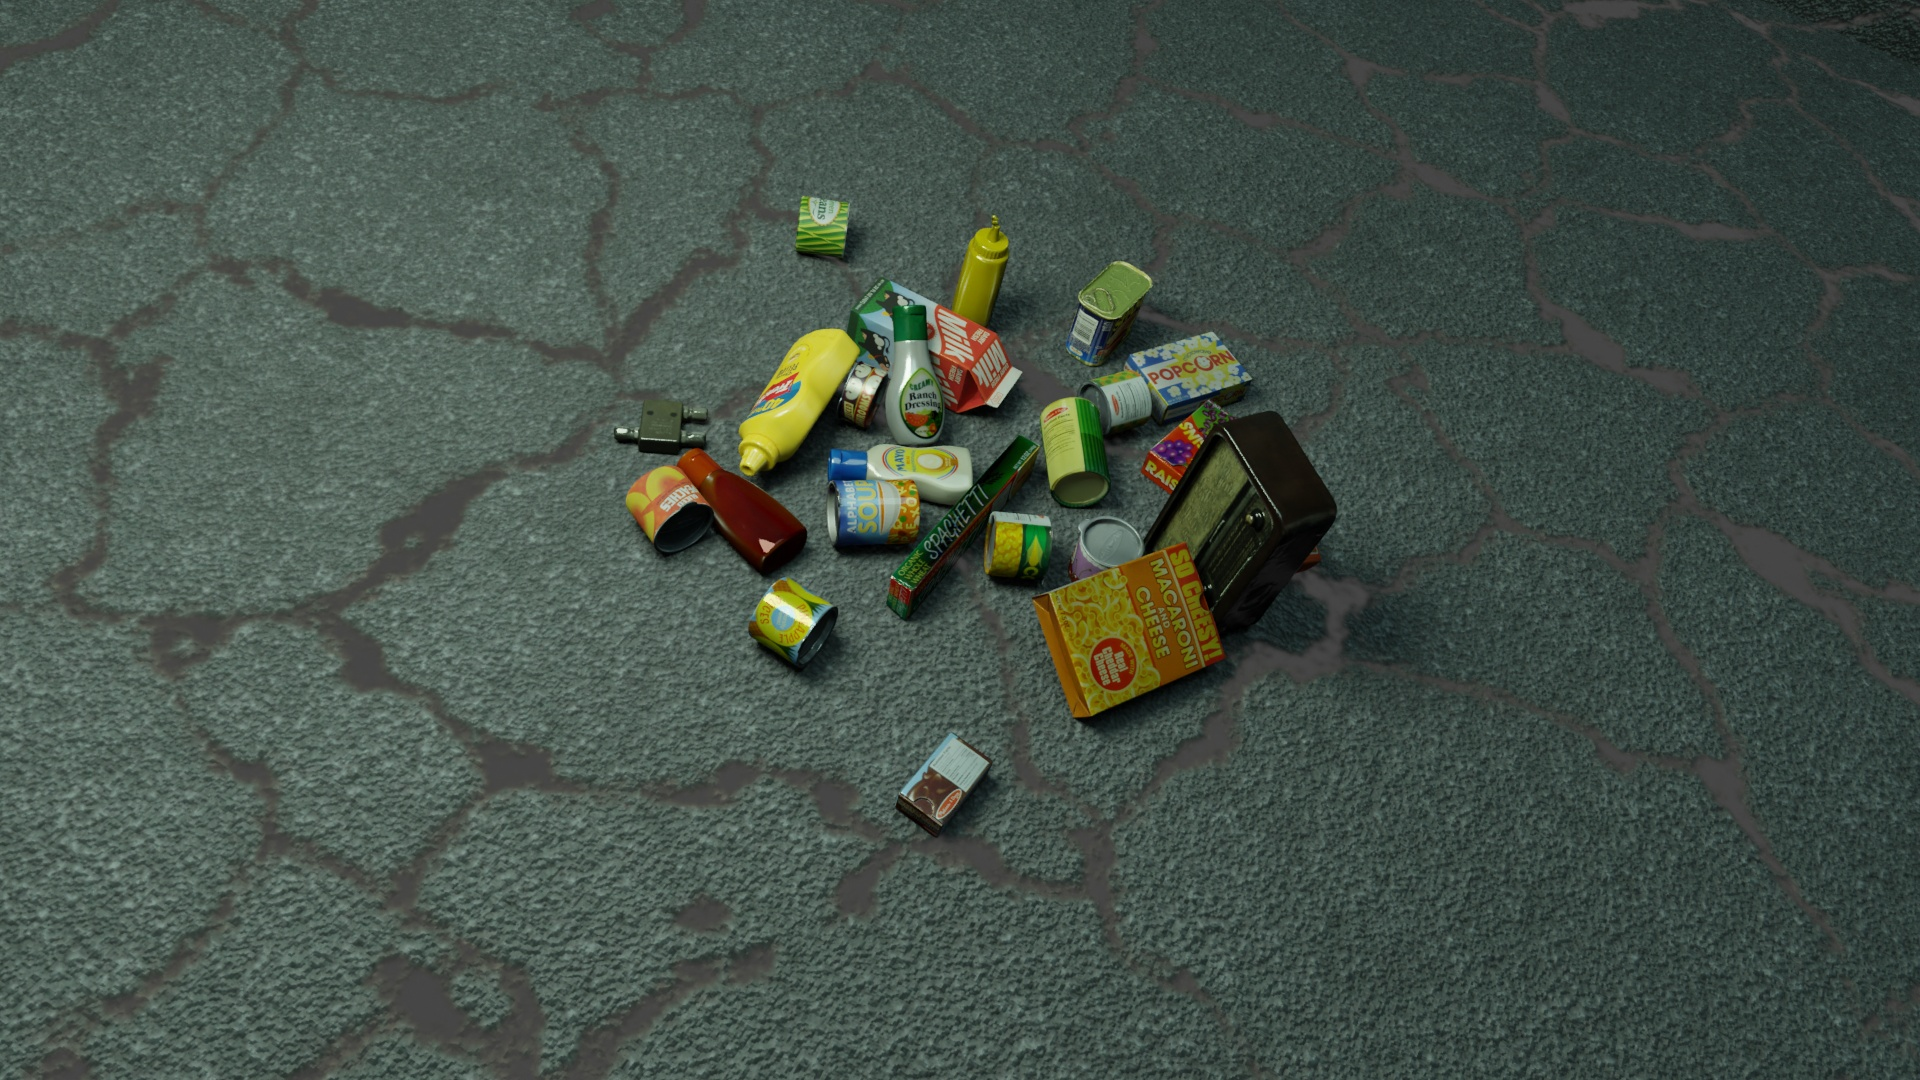
Question:
What are the eight normalized (x, y) image coordinates between 0 and 1 of the cuboid corners for the cylindrical can of sliced mushrooms with its colorful labeling? Your answer should be a list of normalized (x, y) image coordinates between 0 and 1 with bottom face first then top face, all counter-clockwise.
Answer: [(0.458854, 0.375926), (0.446875, 0.410185), (0.453125, 0.367593), (0.465104, 0.333333), (0.444792, 0.364815), (0.431771, 0.399074), (0.4375, 0.355556), (0.450521, 0.322222)]